Yevgeny Dolmatovsky

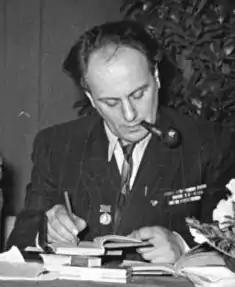
Yevgeny Dolmatovsky in 1954

Yevgeny Aronovich Dolmatovsky (5 May 1915 – 10 September 1994) was a Soviet-Russian poet and lyricist.